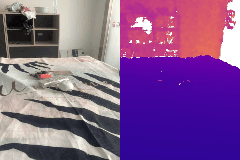
Label: remote_control